The Pleasance

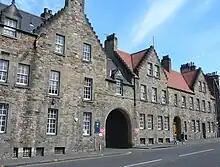
Student Union buildings

The Pleasance is a theatre, bar, sports and recreation complex in Edinburgh, Scotland, situated on a street of the same name. It is owned by the University of Edinburgh, and for nine months of the year it serves the Edinburgh University Students' Association as a societies centre, sports complex, student union bar and entertainment venue.